Jack Kramer

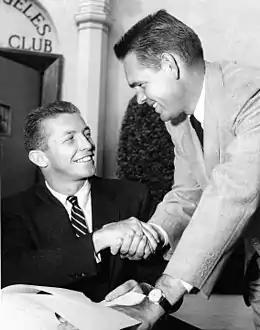
Tony Trabert and Jack Kramer in 1955

Kramer's serve and forehand were equal to the best players in the game, but he would not talk about his own strokes.